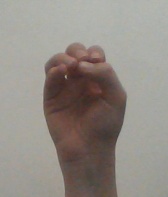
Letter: ha